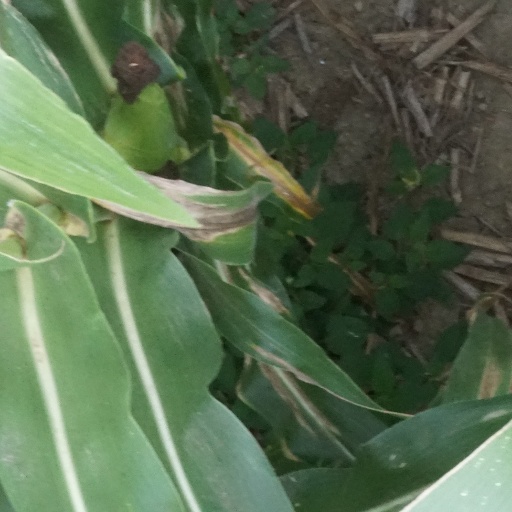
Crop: maize; corn